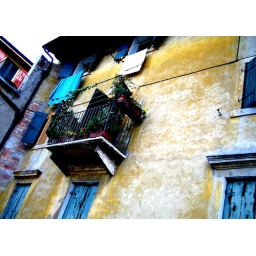
a balcony in Verona protruding from a wall in various shades of yellow